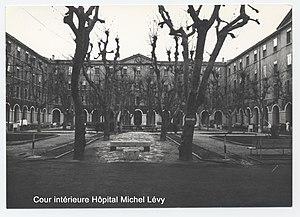
ajout d'une photo de la cour intérieure de l hôpital
L'hôpital Michel-Lévy porte le nom du médecin-général Michel Lévy, né à Strasbourg le 28 septembre 1809, mort à Paris le 19 mars 1872. Aujourd'hui disparu, il était situé au 84, rue de Lodi, dans le 6ᵉ arrondissement de Marseille.